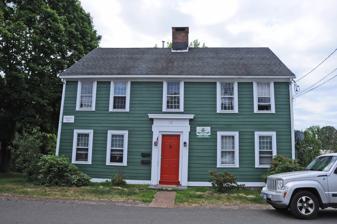
Building: Timothy Bradley House
Country: United States of America
Year built: 1730
Historic house in Connecticut, United States United States historic place Timothy Bradley House U.S. National Register of Historic Places U.S. Historic district Contributing property Show map of Connecticut Show map of the United States Location 12 Bradley St., Branford, Connecticut Coordinates 41°16′36″N 72°49′14″W / 41.27667°N 72.82056°W / 41.27667; -72.82056 ( Timothy Bradley House ) Area 0.3 acres (0.12 ha) Built 1730 ( 1730 ) Architectural style Colonial, New England Colonial Part of Canoe Brook Historic District ( ID02000335 ) MPS Colonial Houses of Branford TR NRHP reference No. 88002630 Significant dates Added to NRHP December 1, 1988 Designated CP April 11, 2002 The Timothy Bradley House is a historic house at 12 Bradley Street in Branford, Connecticut .  Probably built c. 1730, it is one of Branford's handful of surviving 18th-century houses.  It was listed on the National Register of Historic Places in 1988. Description and history The Timothy Bradley House is located west of Branford's center, on the north side of Bradley Street, between North Harbor and Main Streets in the Canoe Brook Historic District .  It is a 2 + 1 ⁄ 2 -story wood-frame structure, with a gabled roof, central chimney, and clapboarded exterior.  Its main facade is five bays wide, with a center entrance topped by a frieze and projecting cornice.  Windows are placed symmetrically around the entrance, and are simply trimmed. The exact construction date of the house is not known.  Based on stylistic architectural evidence suggestive of the late Second Period of colonial architecture, architectural historian J. Frederick Kelly assigned it a date of about 1730.  This would be consistent with being built not long after the marriage of Rachel Swaine (daughter of the landowner at the time) to Joseph Browne.  The property was acquired by Timothy Bradley in 1778, and remained in that family for over a century. See also National Register of Historic Places listings in New Haven County, Connecticut References